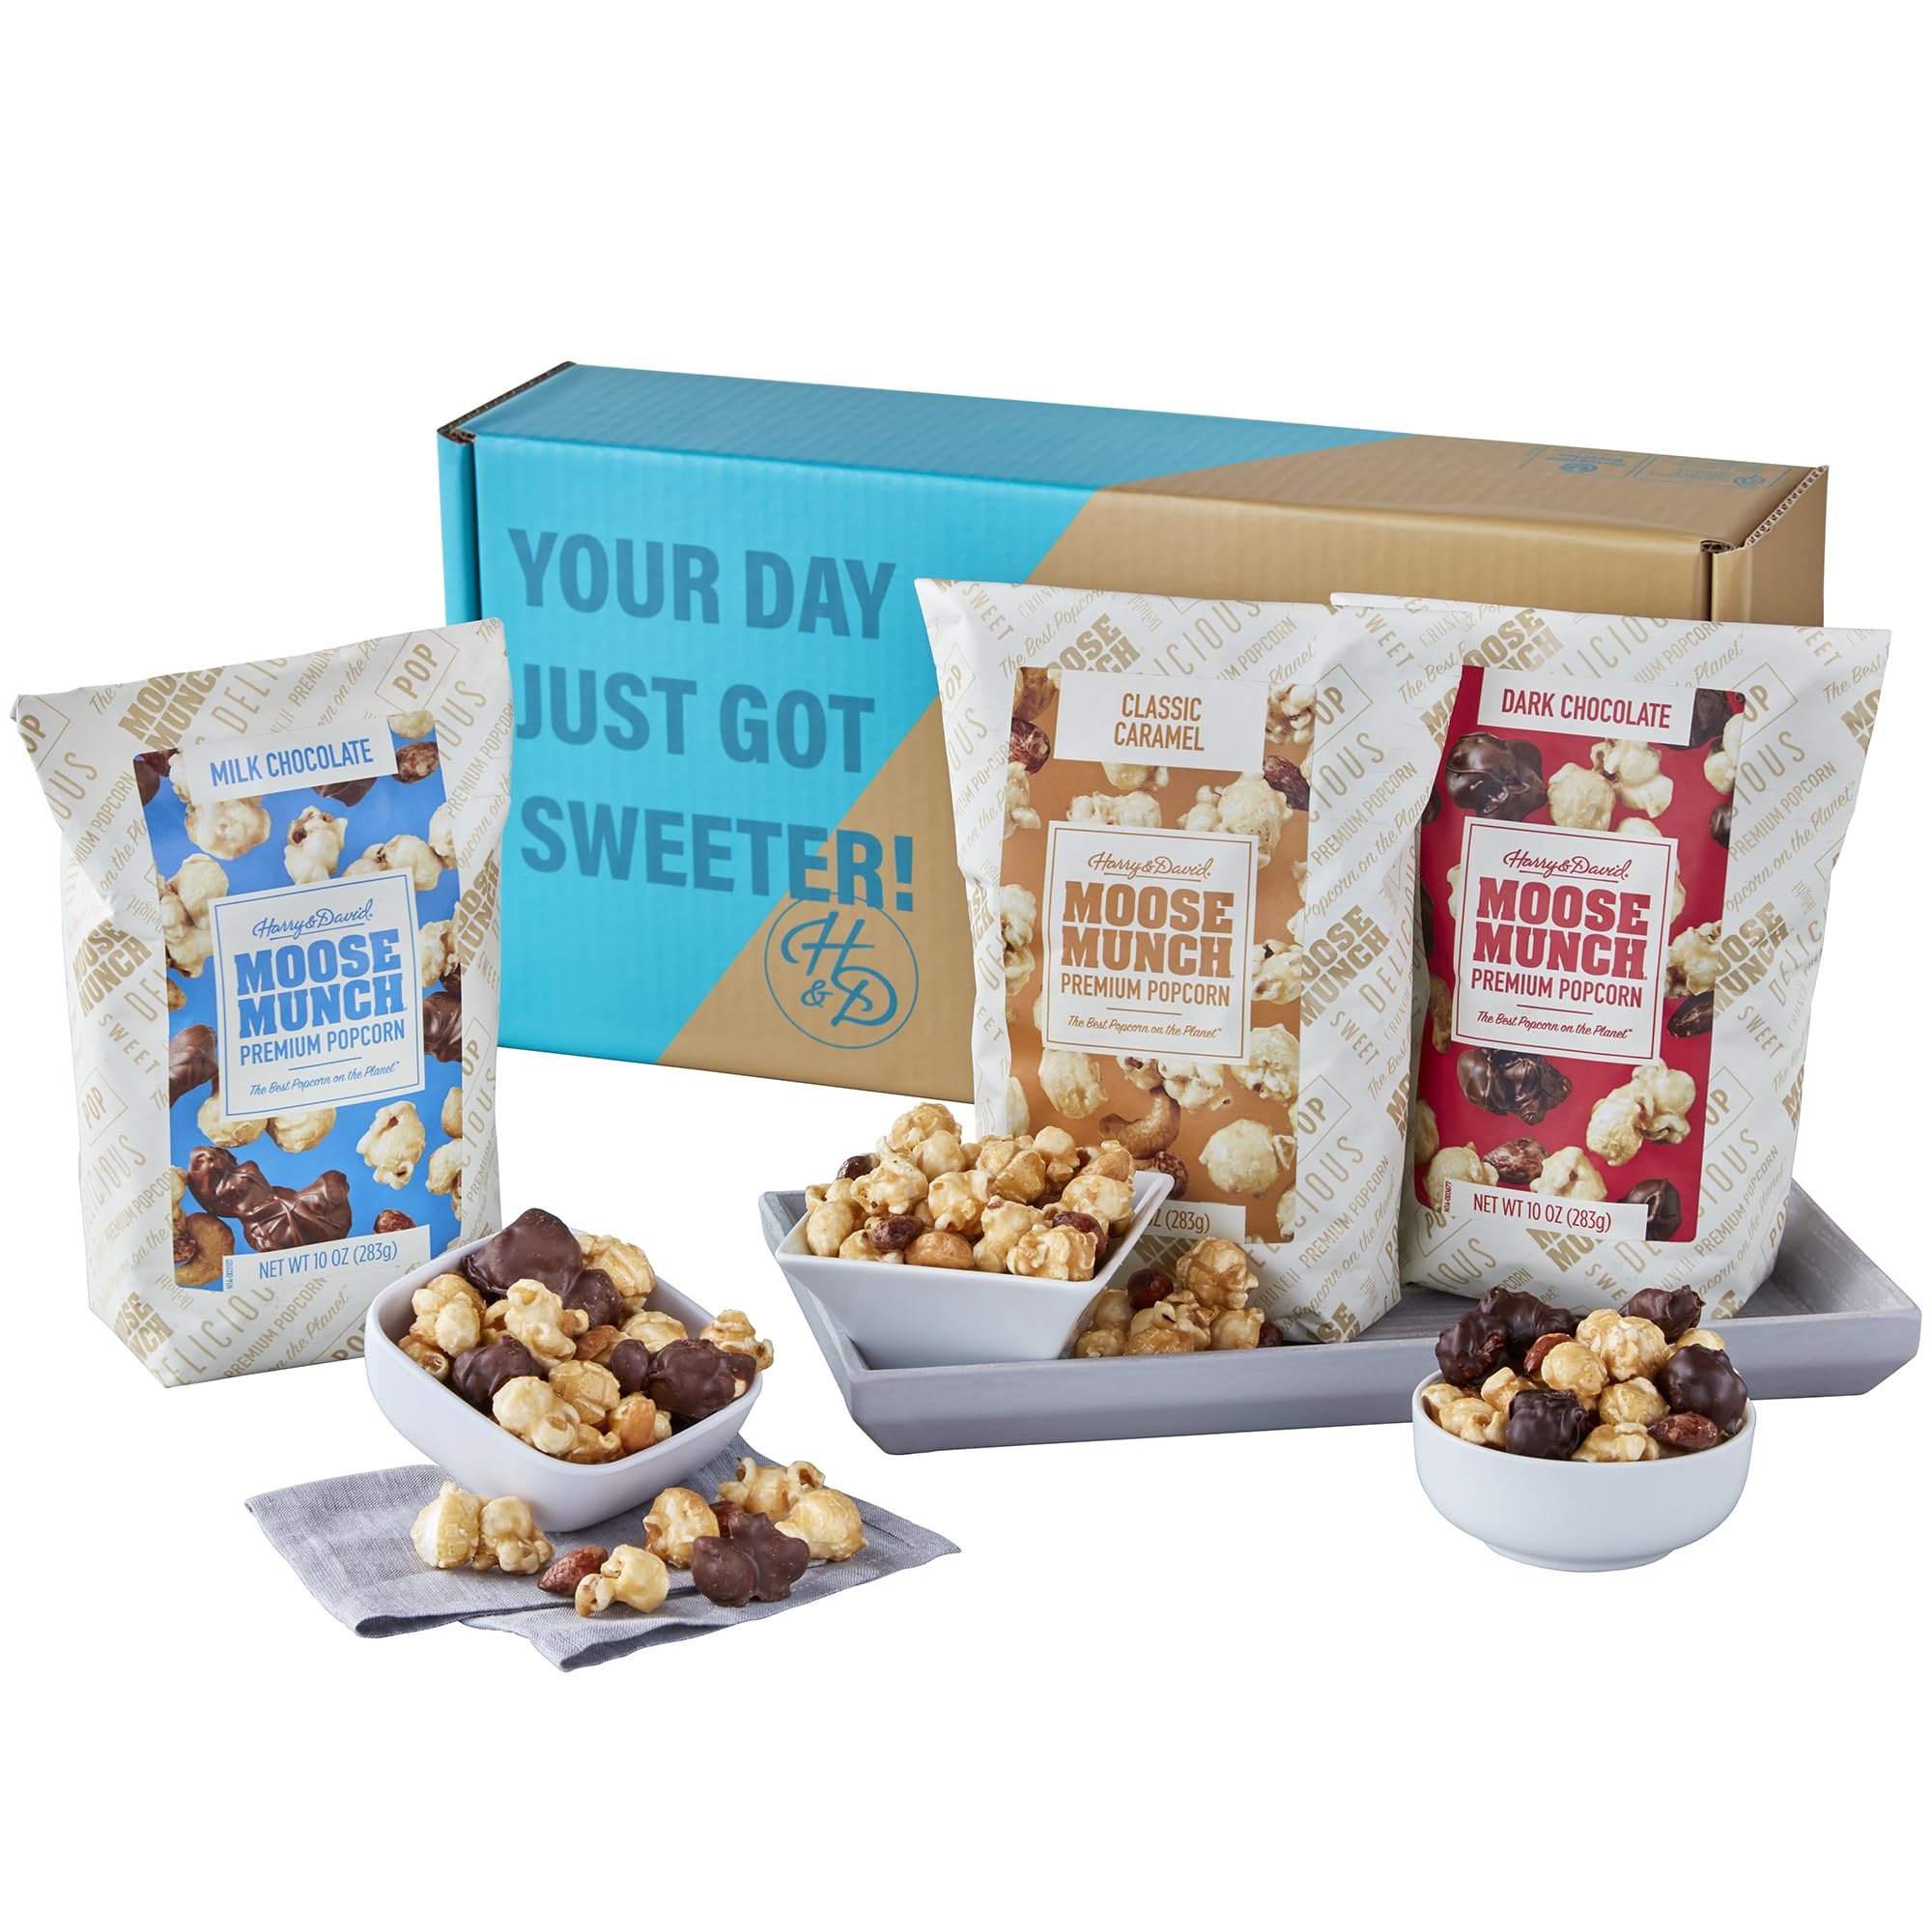
Item Name: Moose Munch® Trio, Popcorn Gift Basket, Variety Pack, Movie Night Snacks
Bullet Point 1: Moose Munch Premium Popcorn, 3 bags (10 oz each):
Bullet Point 2: Classic caramel
Bullet Point 3: Milk chocolate
Bullet Point 4: Dark chocolate
Product Description: Arriving at your door in a cheerful teal box, this Moose Munch Premium Popcorn gift features our three most popular flavors. Our classic caramel, milk chocolate, and dark chocolate varieties all start with the same original recipe. Each bag blends together decadent popcorn with crunchy nuts to create the ultimate mix of sweet and salty.
Value: 30.0
Unit: Ounce

Price: 75